Mauritian tomb bat

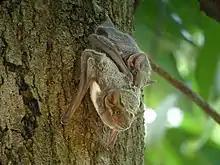
A mother Mauritian tomb bat and her pup in Ankarafantsika, Madagascar

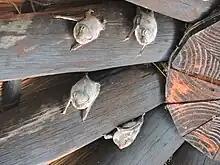
The grizzled colour form of the Mauritian tomb bat in the Kruger National Park. The white belly is diagnostic

"T. mauritianus" does not display an abundance of visual sexual dimorphism concerning their size or coloration. Outside of the breeding season, the male reproductive organs are held in the abdominal cavity. During the breeding season, the genitals appear and become darker in color. The males possess a gular sac that lies at the base of the jaw. This gland releases secretions that help males mark their territories and attract females during the mating season. The gular sac is present in some females, depending on which region Africa the bat is found. In areas such as Nigeria and Mozambique, the sac is absent in females, in West Africa it is reduced to a vestigial pouch, and in the Sudan it is fully present in both sexes, just more developed in males. In females, the genitals are located on the ventral side of the abdomen and are marked by two pigmented patches. During the mating season, they become deeply pigmented and extend out, becoming more prominent before and just after mating.